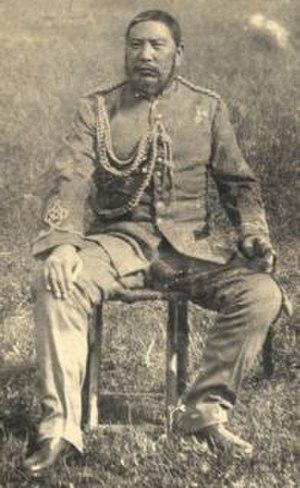
Champa Tendar ou Jampa Tendar était un homme politique et un militaire tibétain, qui fut nommé Kalon Lama et gouverneur général du Kham.